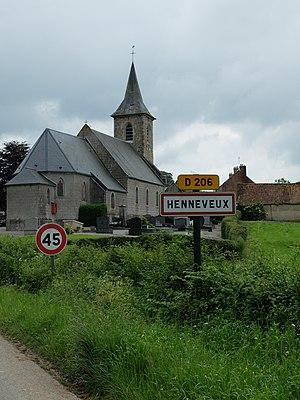
Vue d'une entrée de la commune d'Henneveux, entrée qui comprend l'église Saint-Folquin.
Henneveux est une commune française située dans le département du Pas-de-Calais en région Hauts-de-France.